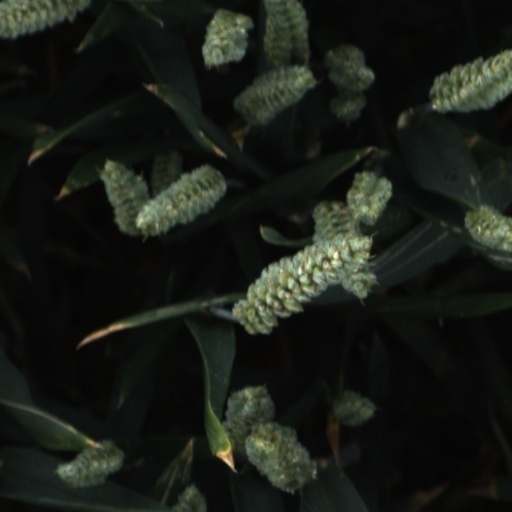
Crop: wheat